Monotyping

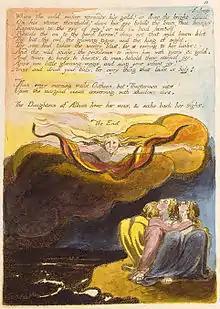
"Visions of the Daughters of Albion", a combination by Blake of relief etching for the lines and monotype for the colour

Monotyping is a type of printmaking made by drawing or painting on a smooth, non-absorbent surface. The surface, or matrix, was historically a copper etching plate, but in contemporary work it can vary from zinc or glass to acrylic glass. The image is then transferred onto a paper by pressing the two together, using a printing-press, brayer, baren or by techniques such as rubbing with the back of a wooden spoon or the fingers which allow pressure to be controlled selectively. Monotypes can also be created by inking an entire surface and then, using brushes or rags, removing ink to create a subtractive image, e.g. creating lights from a field of opaque colour. The inks used may be oil or water-based. With oil-based inks, the paper may be dry, in which case the image has more contrast, or the paper may be damp, in which case the image has a 10 percent greater range of tones.